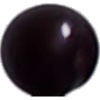
Label: cherry_wax_black